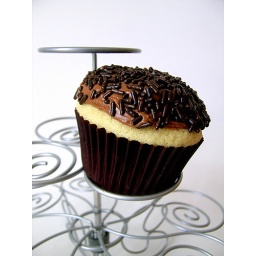
Basic yellow cake frosted with basic chocolate buttercream and coated in chocolate jimmies.